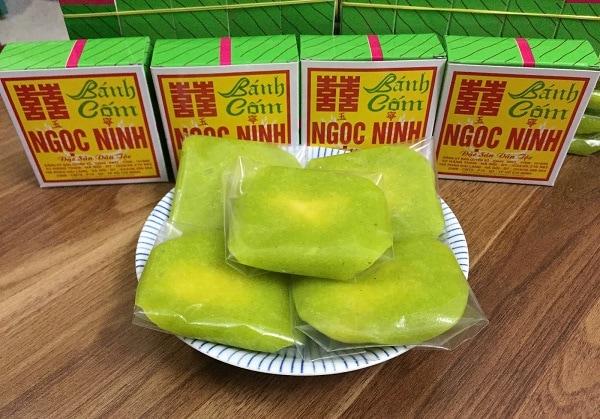
ở trên cái đĩa có sự xuất hiện của những chiếc bánh cốm